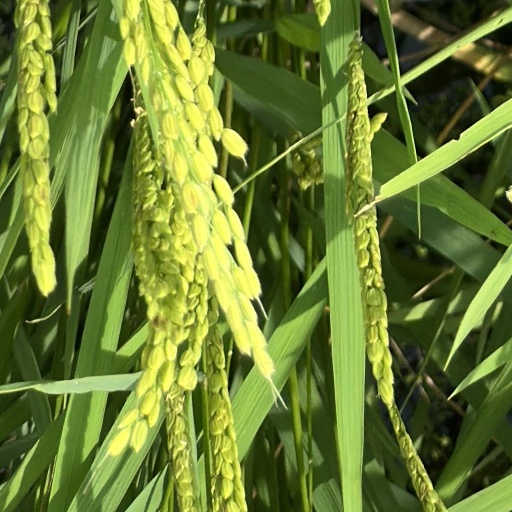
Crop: rice